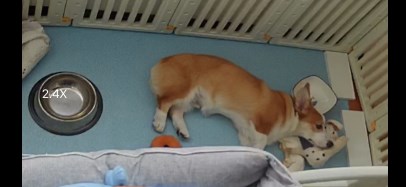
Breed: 2909-n000116-Cardigan